Azeotrope

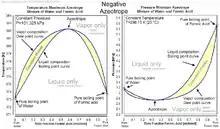
Negative azeotrope – mixture of formic acid and water

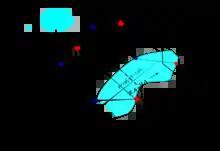
Construction of the p-v-x diagram appropriate for an azeotrope

A solution that shows large negative deviation from Raoult's law forms a maximum boiling azeotrope at a specific composition. Nitric acid and water is an example of this class of azeotrope. This azeotrope has an approximate composition of 68% nitric acid and 32% water by mass, with a boiling point of . In general, a negative azeotrope boils at a higher temperature than any other ratio of its constituents. Negative azeotropes are also called "maximum boiling mixtures" or "pressure minimum azeotropes". An example of a negative azeotrope is hydrochloric acid at a concentration of 20.2% and 79.8% water (by mass). Hydrogen chloride boils at −85 °C and water at 100 °C, but the azeotrope boils at 110 °C, which is higher than either of its constituents. The maximum boiling point of any hydrochloric acid solution is 110 °C. Other examples: